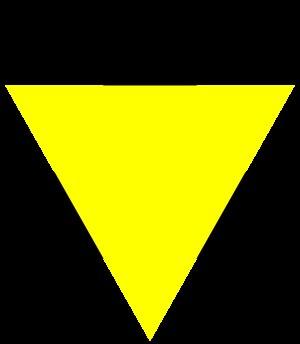
Les camps de concentration nazis sont des centres de détention de grande taille créés par le Troisième Reich à partir de 1933 et jusqu'à la fin de la Seconde Guerre mondiale, pour interner, exploiter la force de travail et tuer des opposants politiques, des résidents d'un pays conquis, des groupes ethniques ou religieux spécifiques, etc. Ce sont les détenus qui sont forcés de construire ces camps, les victimes travaillant dans des conditions inhumaines, y laissant souvent leur vie.